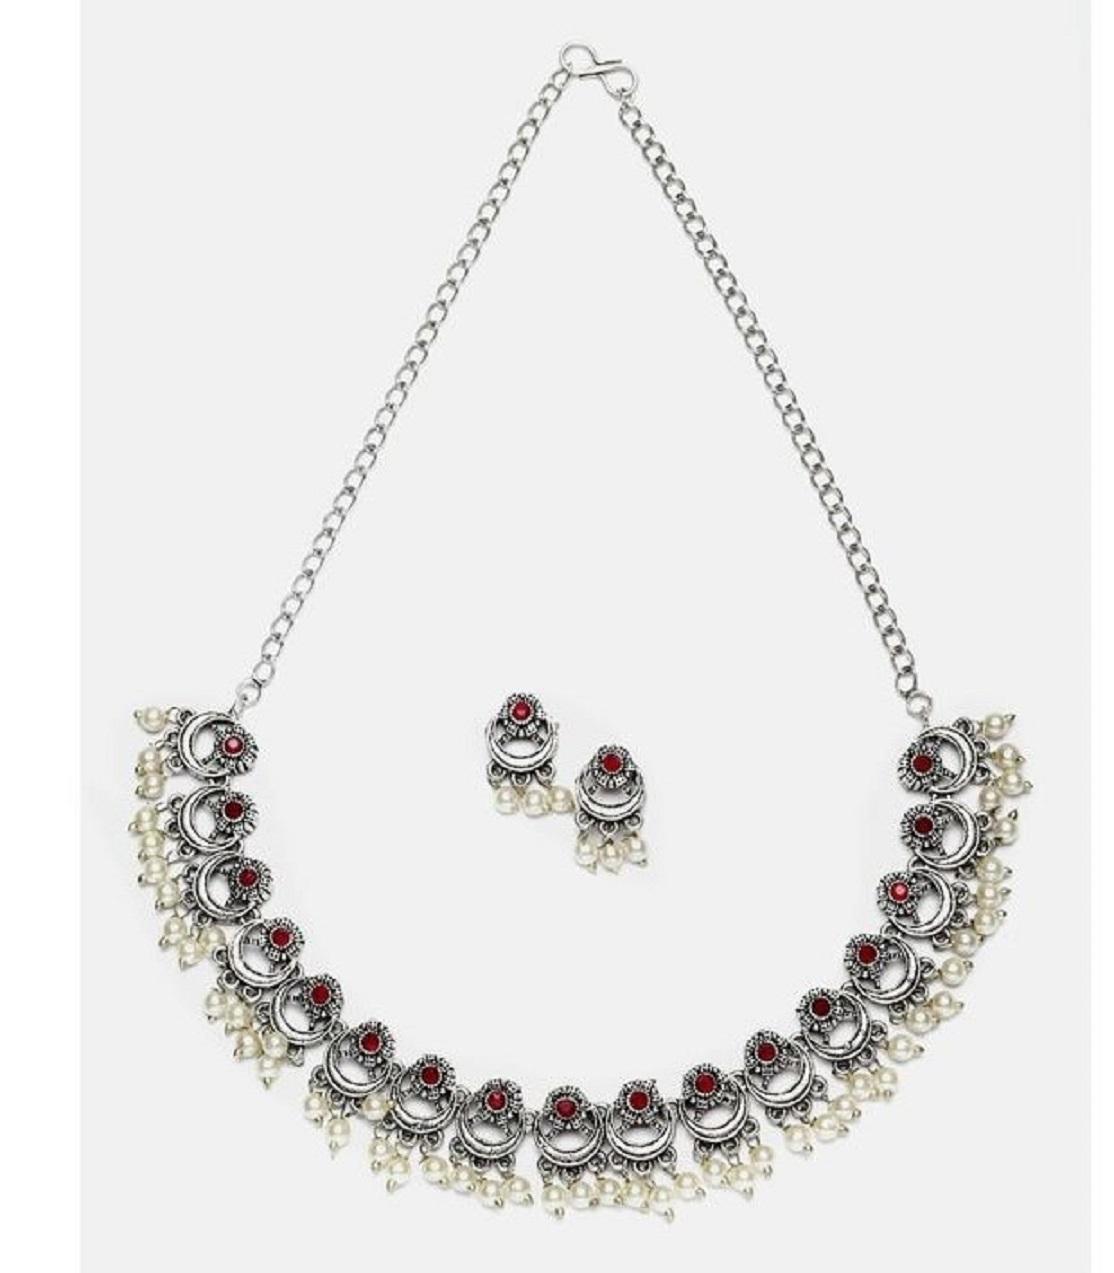
Raasya RaaSya Ethnic Jewellery Oxidised German Silver with Maroon Stones & Pearls Ethnic Choker Necklace Set with Earrings for Women & Girls
Type: Necklaces
Brand: Raasya
Price: Rs. 489
 RaaSya Introducing our exquisite Stone Work Oxidised Silver Plated Long Necklace Set, specially designed for girls who appreciate elegance and style. This stunning jewelry set combines traditional craftsmanship with contemporary design elements to create a captivating accessory that will enhance any outfit. The necklace features a long chain made from high-quality silver plated metal with an oxidized finish. This unique oxidized effect adds depth and character to the necklace, giving it a vintage and antique appearance. The length of the chain is carefully chosen to complement a variety of necklines, making it versatile for different occasions. The highlight of this necklace set is the intricate stone work embellishments. Delicately crafted using vibrant and sparkling stones, these embellishments add a touch of glamour and sophistication to the piece. The stones are strategically placed along the chain, creating a beautiful and eye-catching pattern that instantly grabs attention. The set includes matching earrings that mirror the design of the necklace, completing the look with elegance and symmetry. The earrings feature a secure hook closure, ensuring they stay comfortably in place throughout the day or evening. Whether you’re attending a wedding, a festive celebration, or a casual gathering, this Stone Work Oxidised Silver Plated Long Necklace Set is the perfect accessory to elevate your style. It also makes a thoughtful and memorable gift for birthdays, anniversaries, or any special occasion.